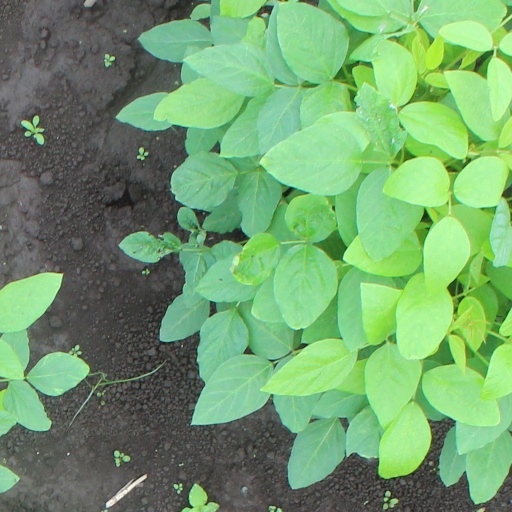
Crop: soybean